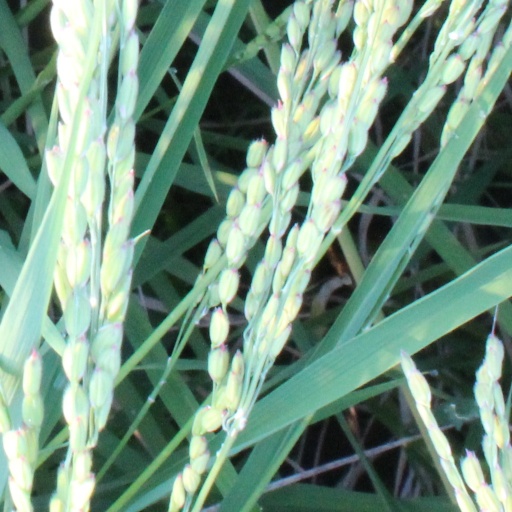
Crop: rice